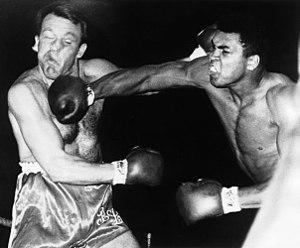
Brian London, né Brian Sydney Harper le 19 juin 1934 à Hartlepool, est un boxeur britannique combattant dans la catégorie poids lourds.